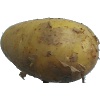
Label: Potato White 1